Zurich S-Bahn

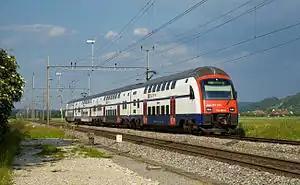
Siemens RABe 514 "DTZ" on the S8 service, which extends into Thurgau

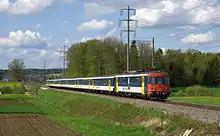
1960s rolling stock (RBe 540 multiple units and rebuilt EW I coaches)

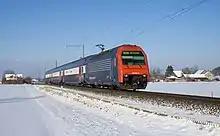
The "DPZ" trains form the largest part of the fleet (Re 450 locomotive, B and AB coaches, Bt control car)

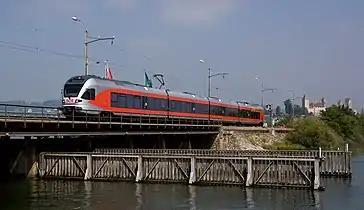
SOB FLIRT on the S40 service

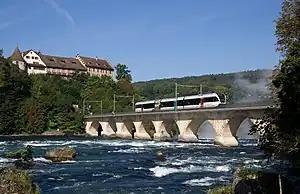
THURBO operated Stadler GTW on the S33 service

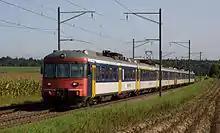
RABDe 510 "Mirage" trainsets, used until 2008, now scrapped

The Zurich S-Bahn system is a network of rail lines that has been incrementally expanded to cover the ZVV area, which comprises the entire canton of Zurich and portions of neighbouring cantons (Aargau, Glarus, Schaffhausen, Schwyz, St. Gallen, Thurgau and Zug), with a few lines extending into or crossing the territory of southern Germany. The network is one of many commuter rail operations in German speaking countries to be described as an S-Bahn. The lines connect with services of Aargau S-Bahn to the West, Basel S-Bahn (only in ) and Schaffhausen S-Bahn to the North, St. Gallen S-Bahn to the East, and Lucerne S-Bahn/Zug Stadtbahn to the South, as well as with InterCity, InterRegio and RegioExpress services at major junction stations.